Movements (band)

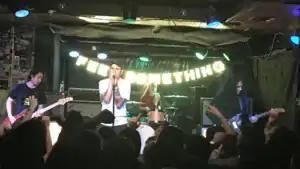
Movements in 2018. From left to right: Austin Cressey, Patrick Miranda, Spencer York, Ira George

Movements are a post-hardcore band from Rancho Santa Margarita, California, formed in 2015.